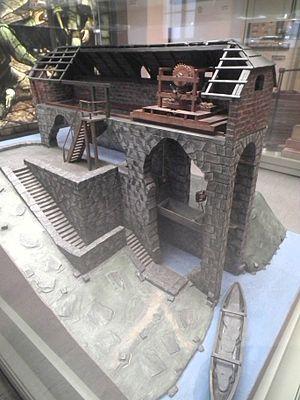
Johann Friedrich Mende est un constructeur de machines d’exploitation minière né le 3 octobre 1743 à Körba et décédé le 1ᵉʳ juillet 1798 à Freiberg en Saxe.